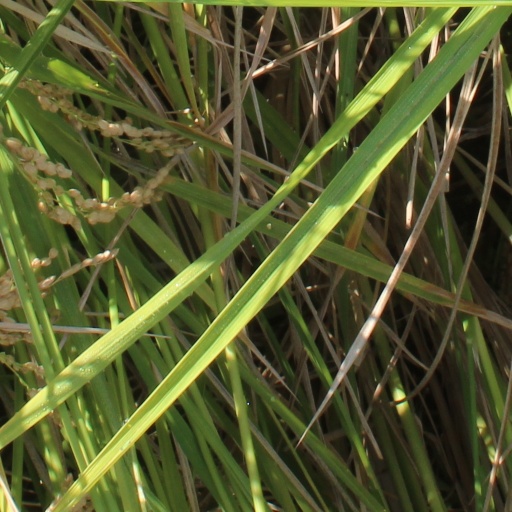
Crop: rice